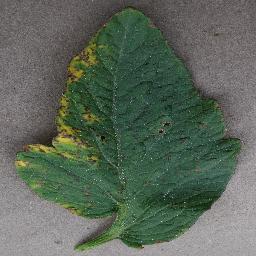
Label: Tomato___Bacterial_spot